Wilson Hotel

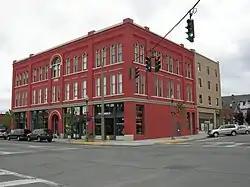

The Wilson Hotel (also known as the Wilson Block) is a historic building in downtown Anacortes, Washington, United States. It was built in 1890 during a speculative land boom when cites across northern Puget Sound were competing to become the western terminus of the Great Northern Railway's transcontinental route. It was designed by the firm of Pickles and Sutton and built by capitalist David Wilson, all of Tacoma, and was built of locally made brick. The building's design is Romanesque with masticated stone bases, rounded windows and roman arches. Rechristened the New Wilson Hotel after a remodeling in 1911, The hotel was expanded in 1926 with a 4-story addition that matched the height of the original 3-story building. It served as a hotel into the 1970s when it was converted to apartments. Recently, the Wilson underwent complete restoration and earthquake retrofitting. The work was completed in 2007. The Wilson currently features retail on the main floor and low income housing on the upper floors.